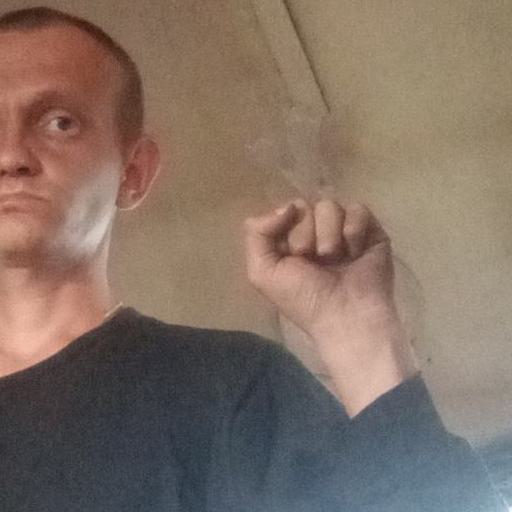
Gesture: fist